Tube riding

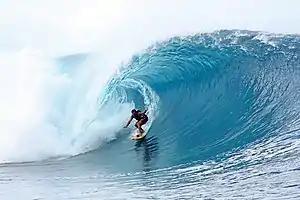
Tube riding at Teahupo'o (Tahiti)

Tube riding is a term used by surfers to describe riding well inside the curve or barrel of a finely-shaped breaking wave. Under the right conditions, waves in some areas, such as the Banzai Pipeline in Hawaii, form a moving "tube" or cylinder as they break.